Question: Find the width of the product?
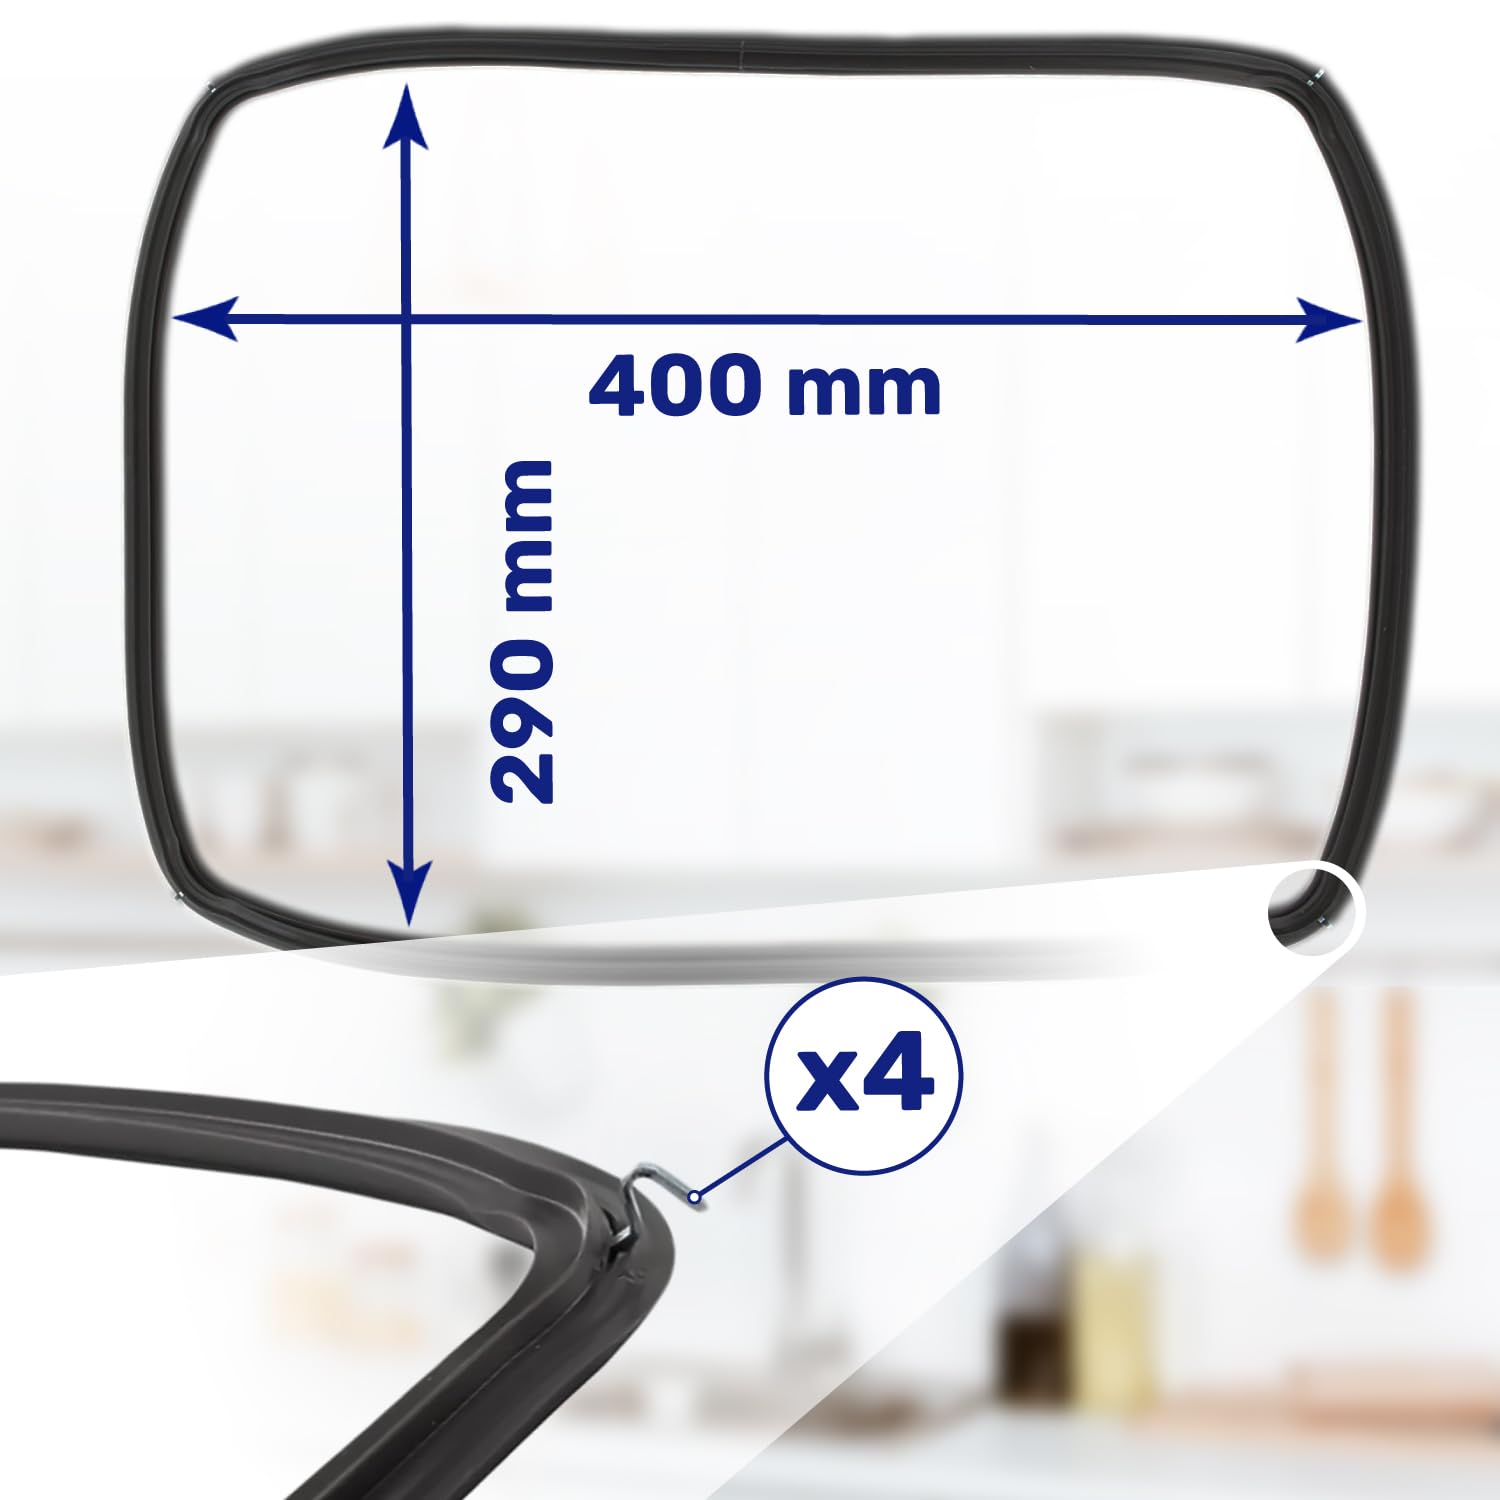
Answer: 400.0 millimetre